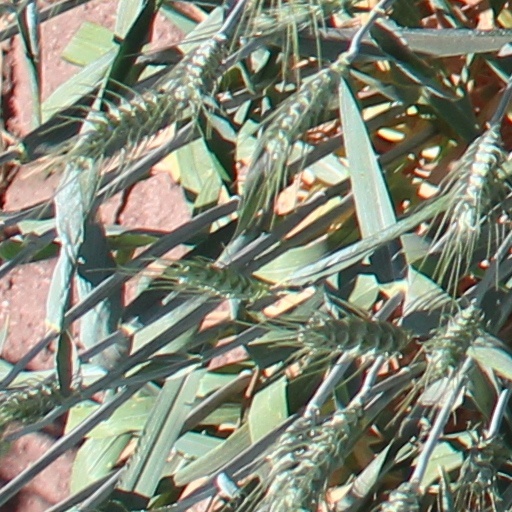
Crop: wheat